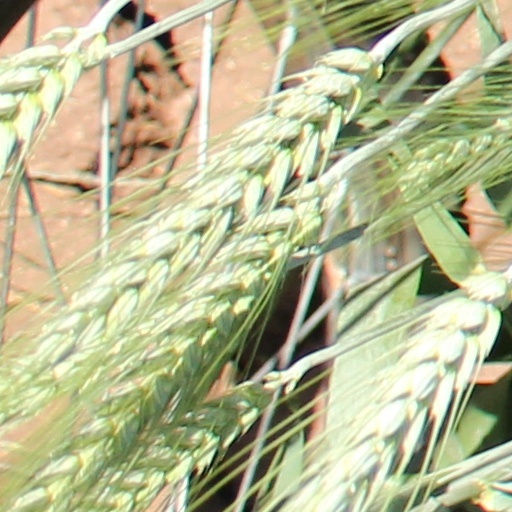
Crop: wheat